Maria Barbal

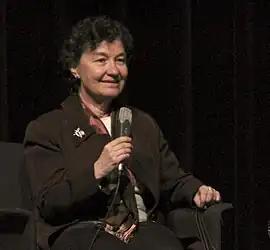
Maria Barbal (2008)

Maria Barbal i Farré (Tremp, Pallars Jussà, 17 September 1949) is a Spanish writer. She spent her childhood in rural Catalonia, which profoundly influenced her literary work. In 1964, at the age of 14, she moved to Barcelona to pursue her education, eventually earning a degree in Hispanic Studies from the University of Barcelona in 1971.